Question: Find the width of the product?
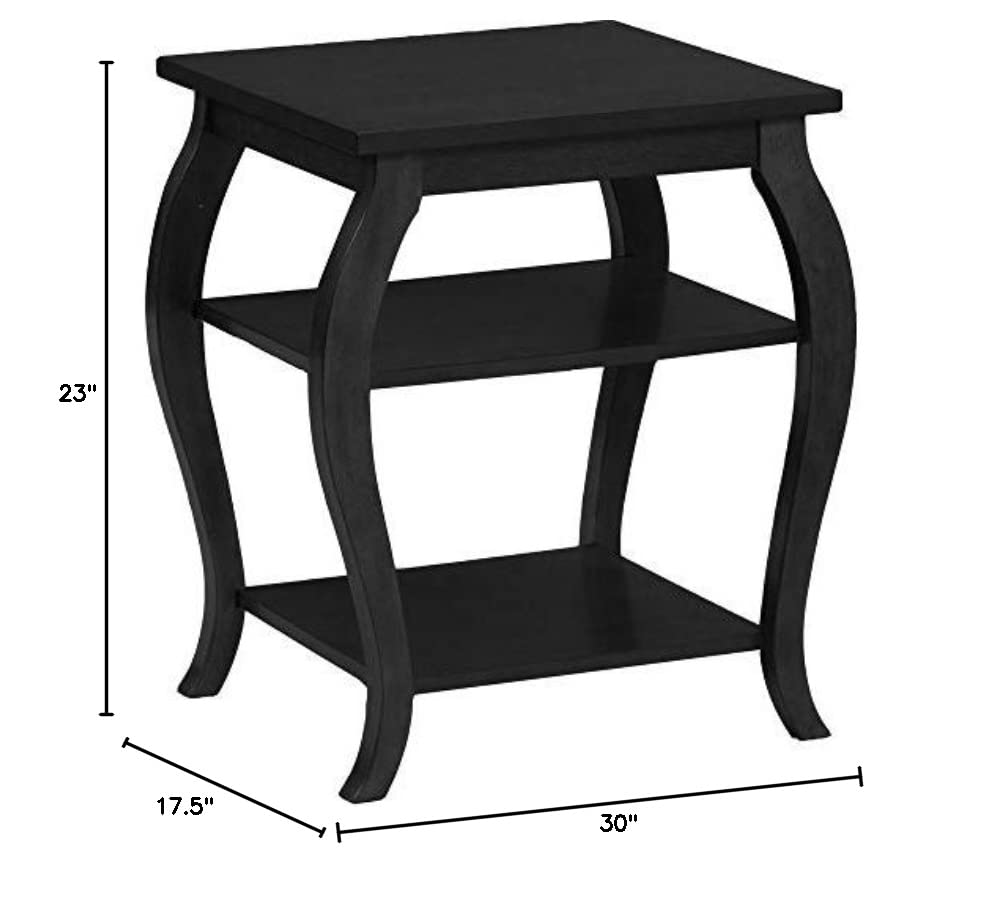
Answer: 30.0 inch